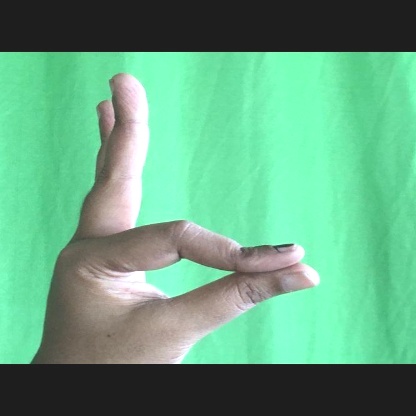
Mudra: Hamsasyam